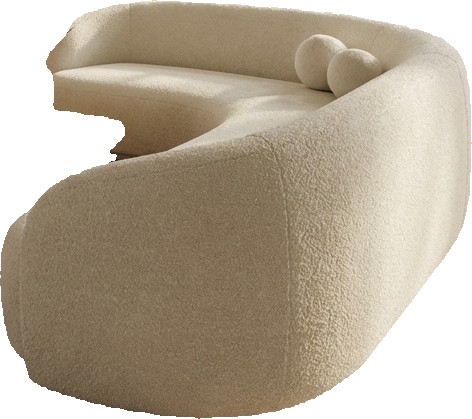
Surface category: sofa